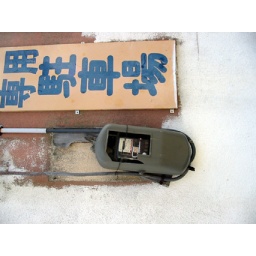
Wandering home from the train station in Kashima-machi, I took a bunch of random photos.